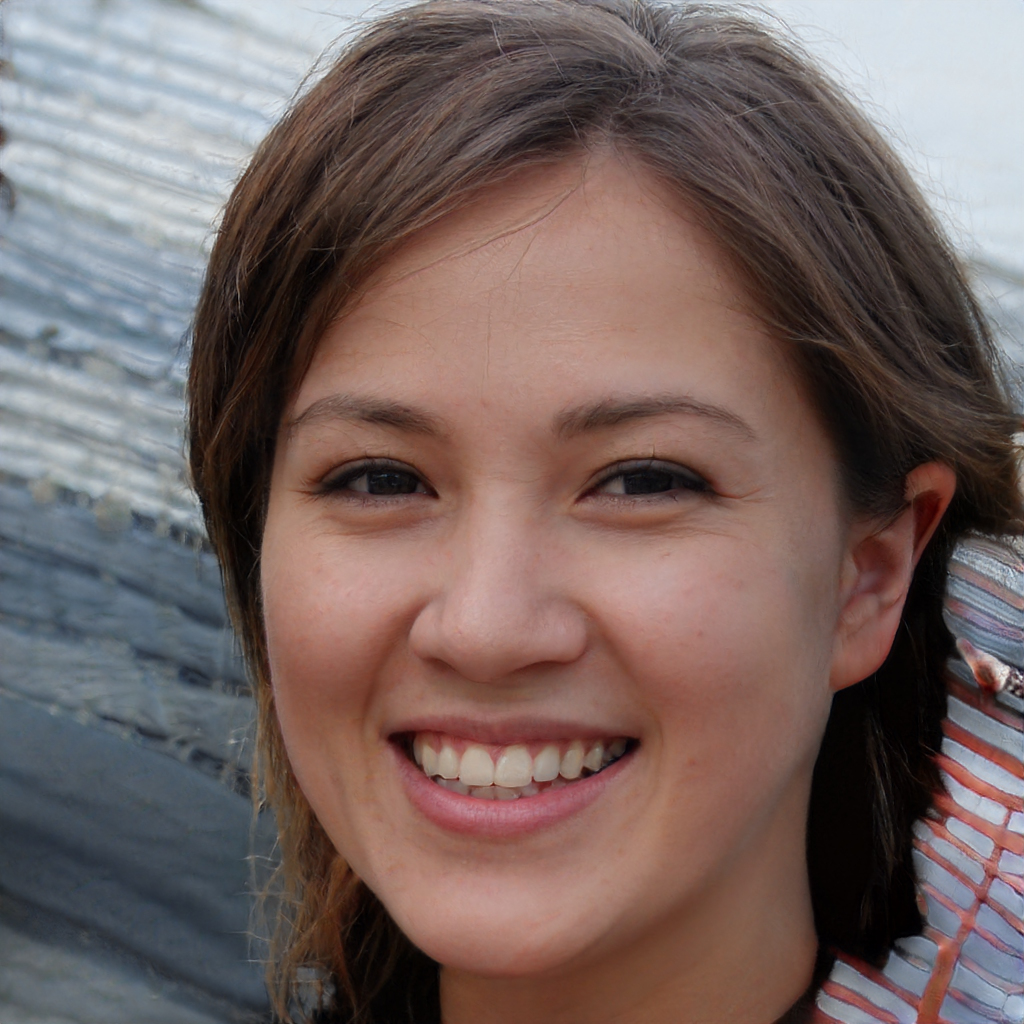
Portrait style: Real Portrait